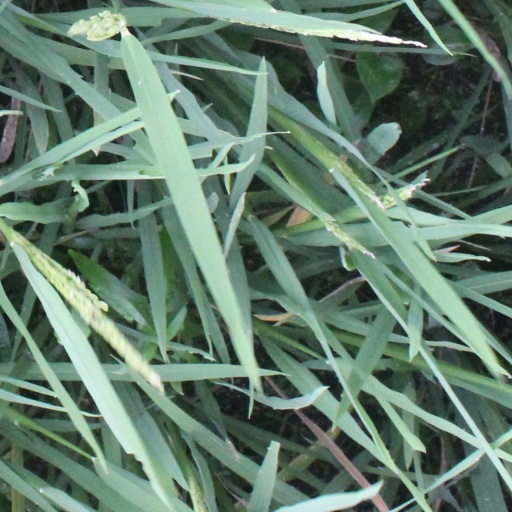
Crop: rice